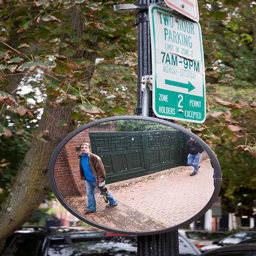
Two men see themselves in a mirror underneath a street sign.
a green and white parking sign some trees and a round mirror
A mirror shows reflections below a street sign.
A mirror reflects a man's image as he walks down the street.
Two men are captured in a mirror as they walk on a brick walkway.